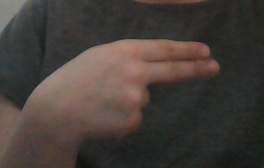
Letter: ain